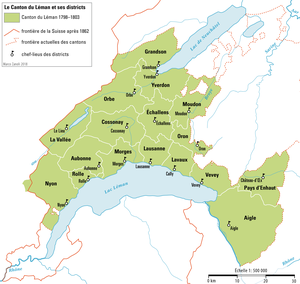
L'histoire du canton de Vaud débute aux alentours de 13'500 av. J.-C avec les premiers peuplements Homo sapiens et s'étend jusqu'à l'époque contemporaine.